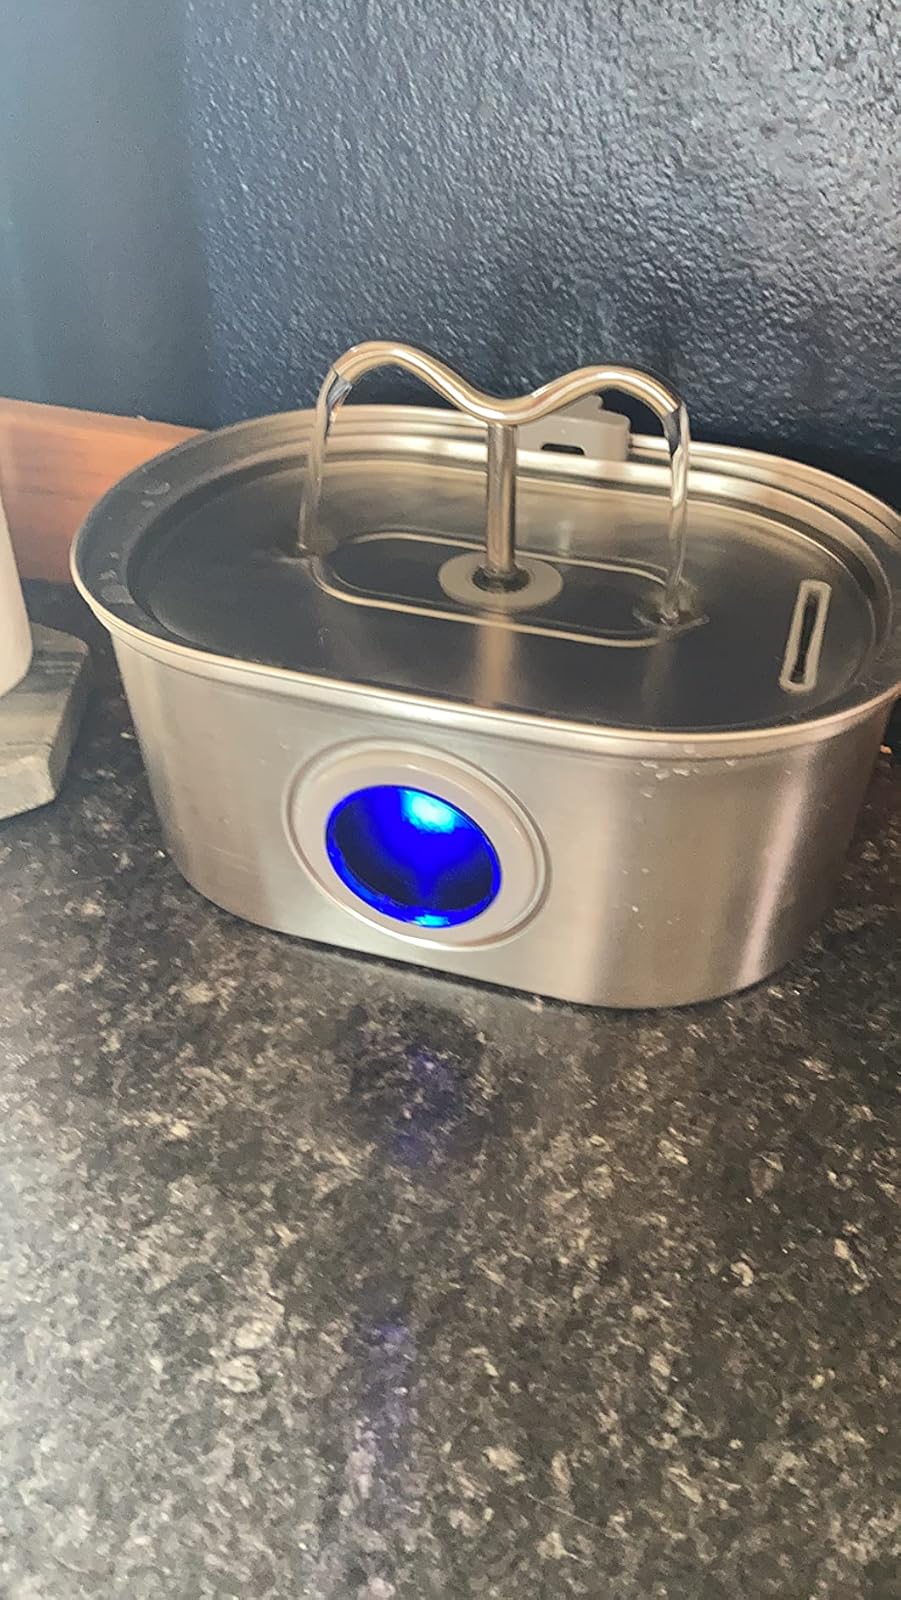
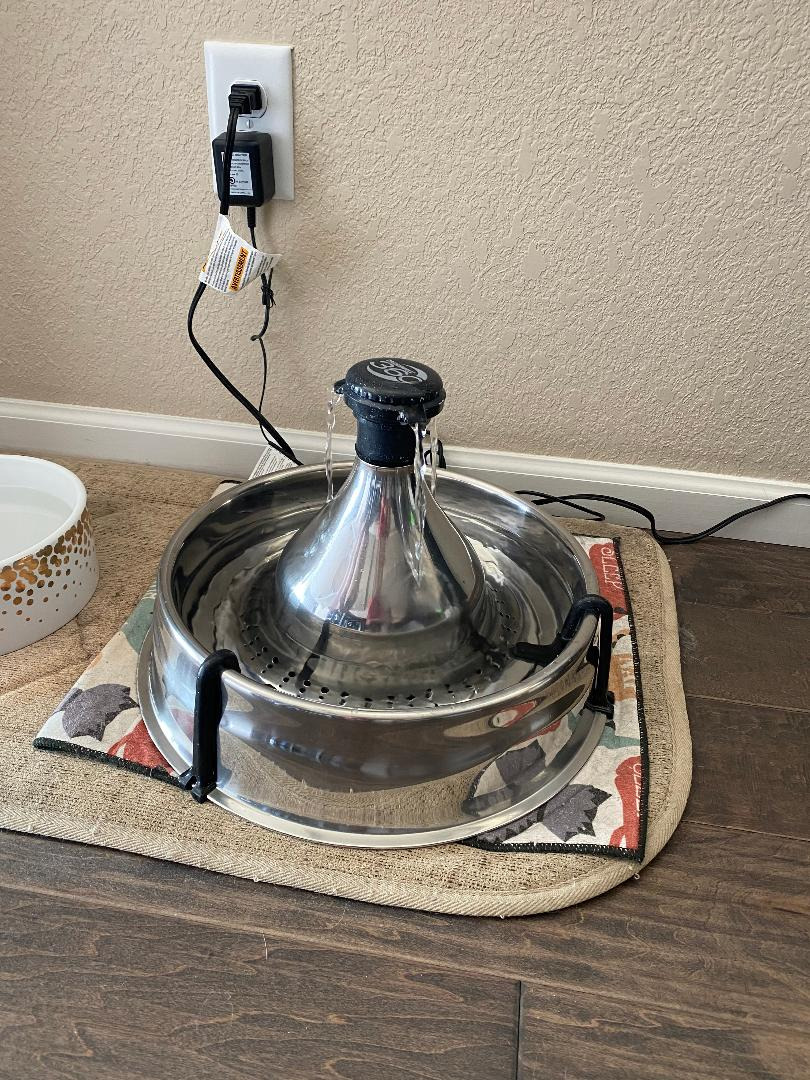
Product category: items_bowl
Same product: no